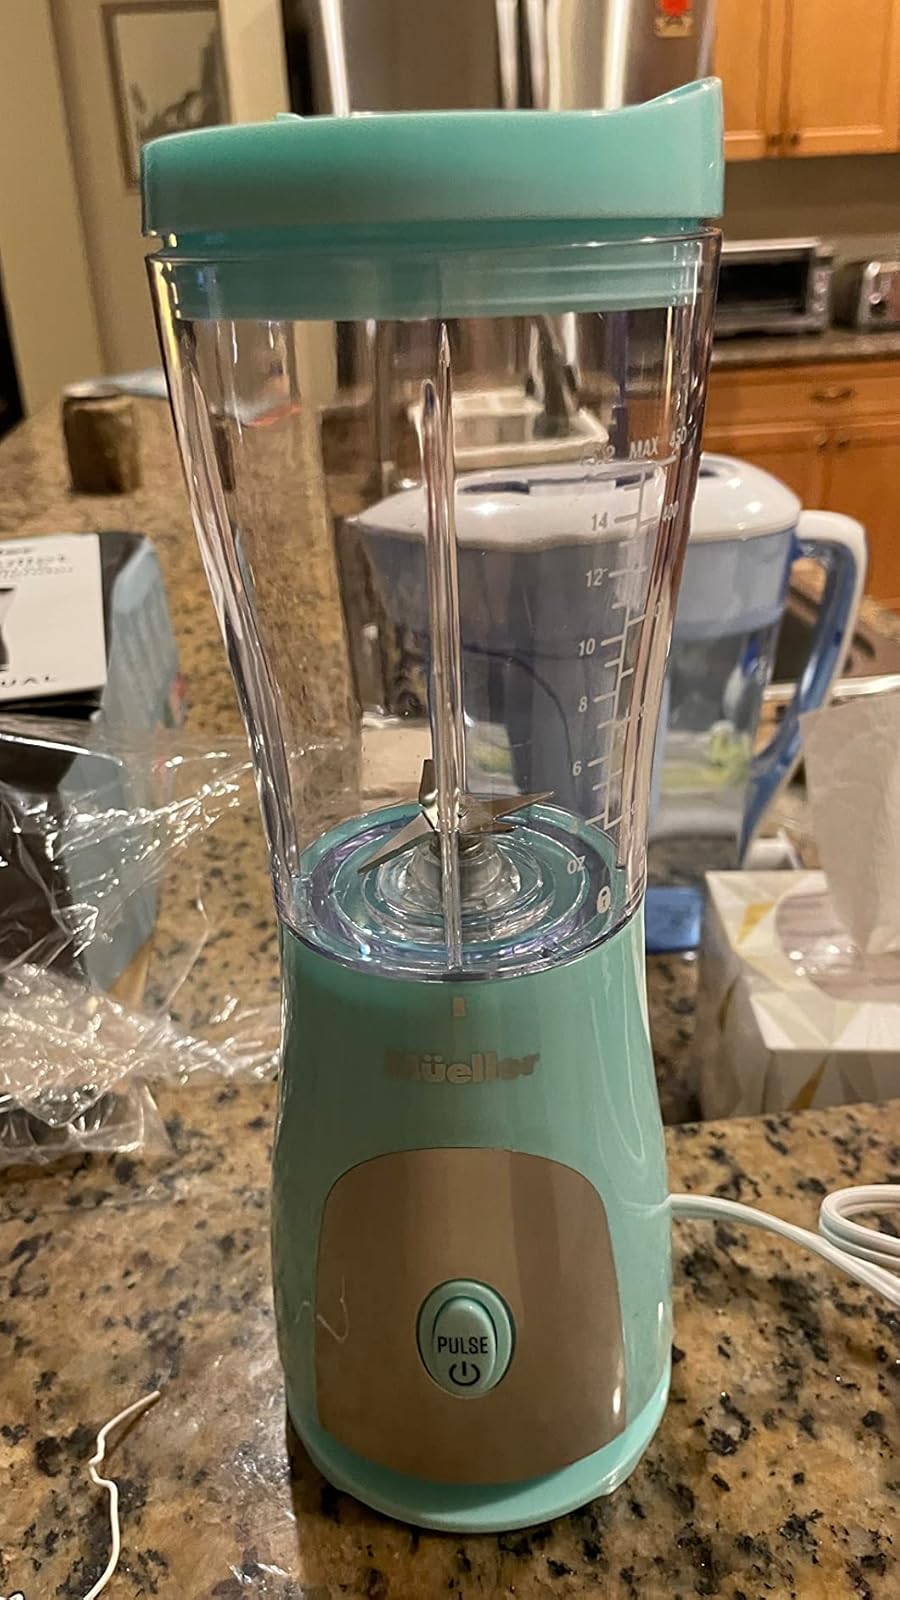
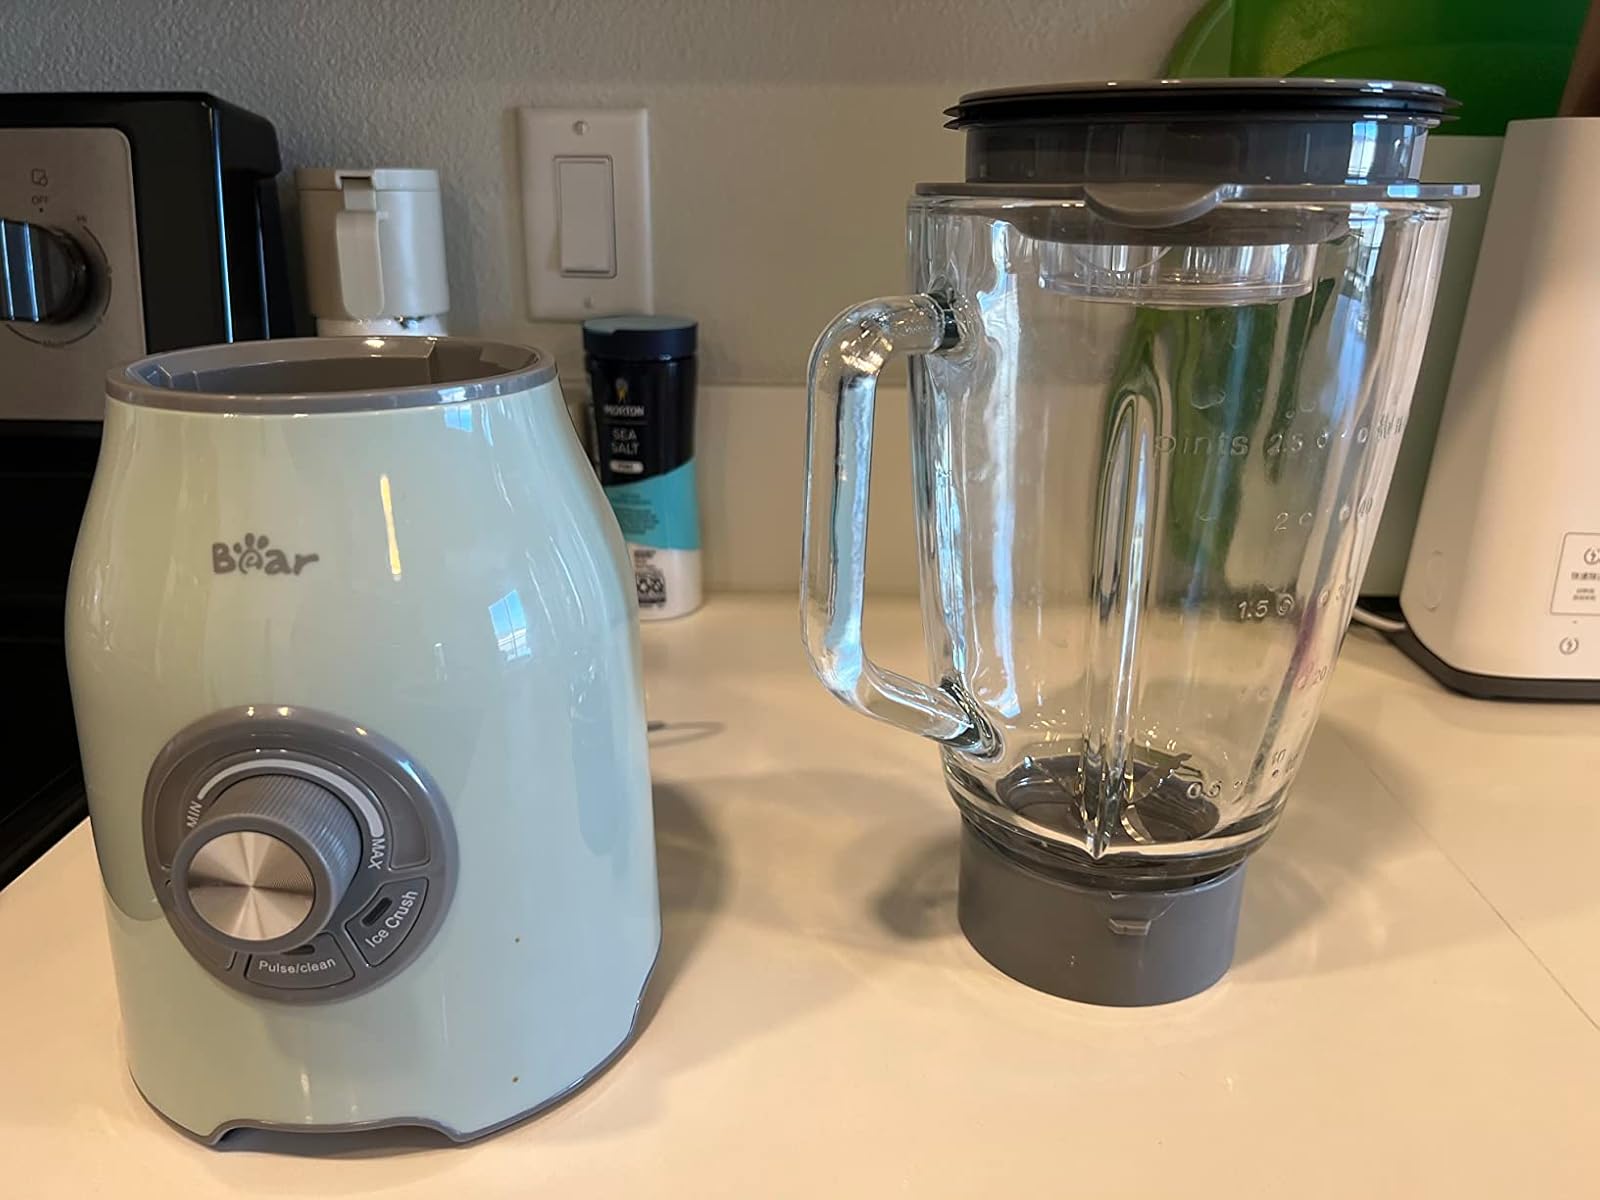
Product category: items_blender
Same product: no